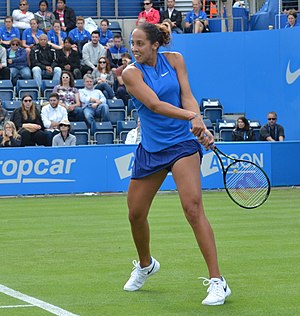
Birmingham Classic / Vindere og finalister / Damesingle
Madison Keys vandt titlen i 2016.
Birmingham Classic er en tennisturnering for kvinder, der spilles på græs, og som årligt afholdes i midten af juni i den næstsidste uge inden Wimbledon-mesterskaberne. Turneringen afvikles i Edgbaston Priory Club i Birmingham, Storbritannien. Turneringen er en del af WTA Tour, hvor den er kategoriseret som en WTA Premier-turnering. Den markedsføres pt. under navnet Nature Valley Classic på grund af et sponsorat.